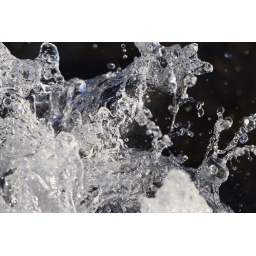
The rushing water at Cameron Ramparts looks like it was blown from glass by Dale Chihuly.